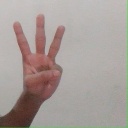
अक्षर: व